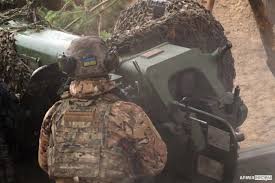
Label: D-30